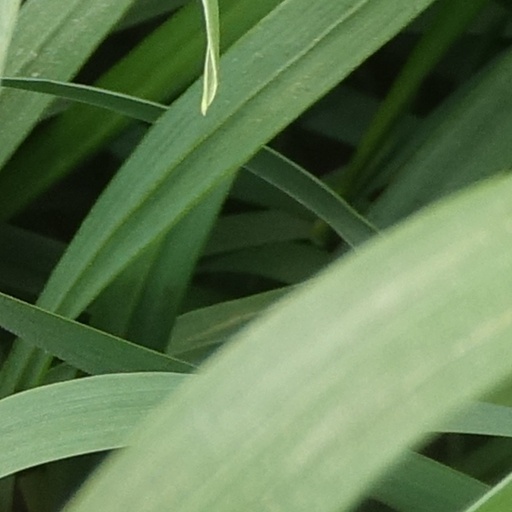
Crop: wheat